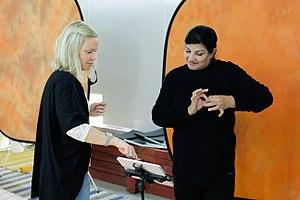
Spread the sign est un dictionnaire international pour les langues des signes. Au début il n y avait que 6 langues. Spread the sign est dirigée par l'ONG sign language.eu à Örebro en Suède. L'organisation est financée par différent projets. Aujourd'hui il y a plus de 300 000 signes dans la base de données de Spreadthesign. L'addition de nouveaux signes et langues est toujours en cours.